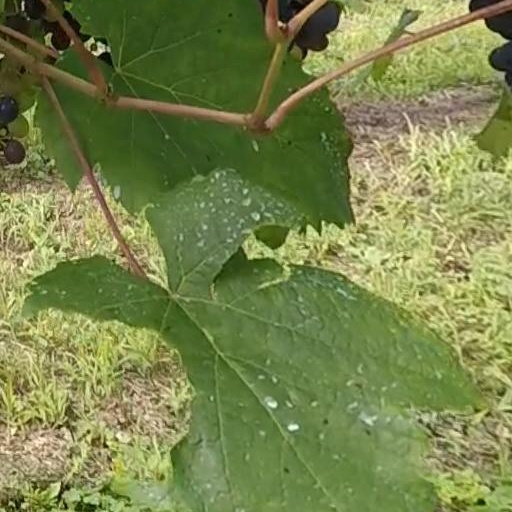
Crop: grape